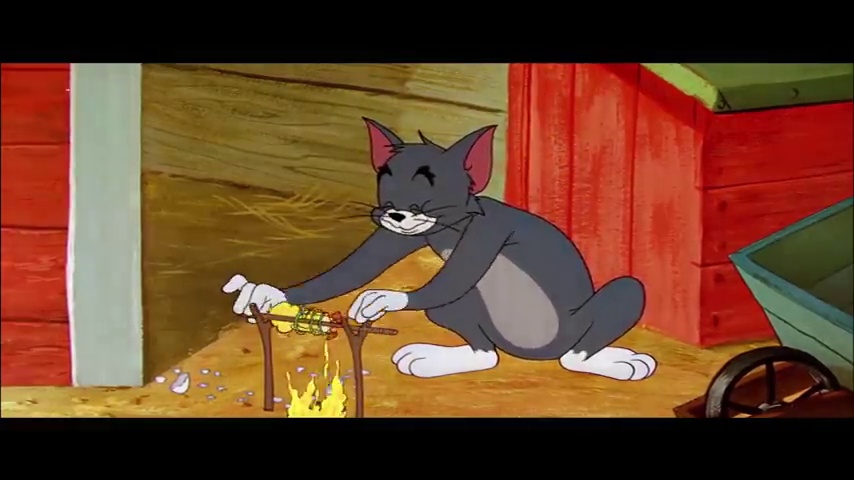
Portrait style: Cartoon Portrait